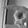
ASL letter: P